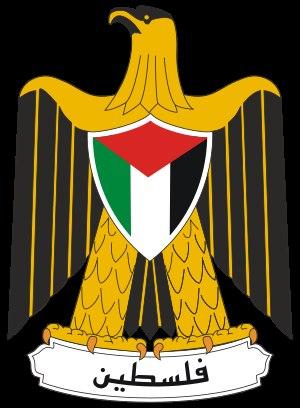
Le terme Palestiniens désigne aujourd'hui un ensemble de populations arabophones établi principalement dans la région géographique de la Palestine. Dans son acception juridique, il désigne l'ensemble des personnes de nationalité palestinienne.